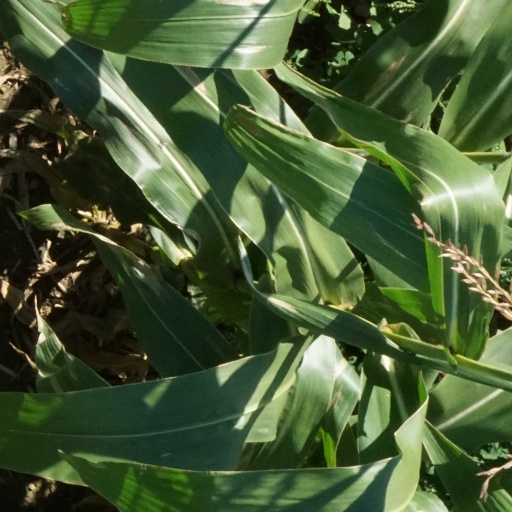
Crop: maize; corn